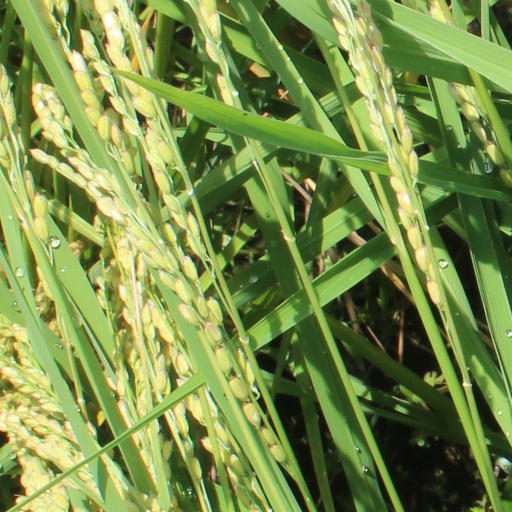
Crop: rice